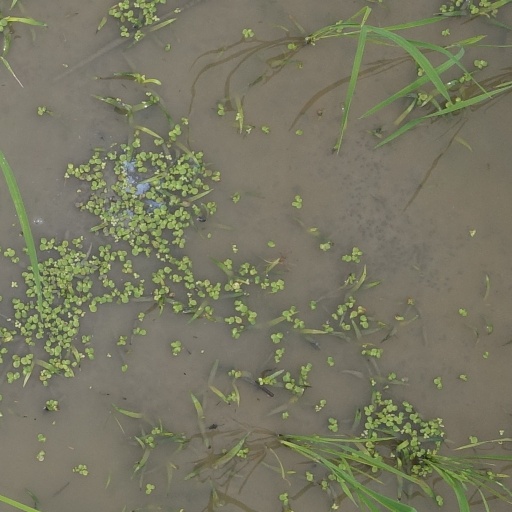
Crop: rice